Monarchy of Spain

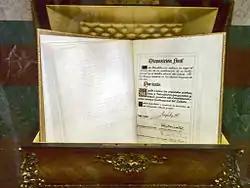
A copy of the Spanish Constitution, signed by King Juan Carlos, is held at the Palace of the Cortes.

The constitution defines the government's responsibilities. The government consists of the President of the Government and ministers of state. The government conducts domestic and foreign policy, civil and military administration, and the defense of the nation all in the name of the king. Additionally, the government exercises executive authority and statutory regulations. The most direct prerogative the monarch exercises in the formation of Spanish governments is in the nomination and appointment process of the President of the Government ("Presidente del Gobierno de España"). Following the General Election of the Cortes Generales ("Cortes"), and other circumstances provided for in the constitution, the king meets with and interviews the political party leaders represented in the Cortes, and then consults with the Speaker of the Congress (who, in this instance, represents the "whole" of the Cortes Generales).